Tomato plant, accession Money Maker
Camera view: horizontal (90 deg, fisheye); turntable rotation: 240 degrees
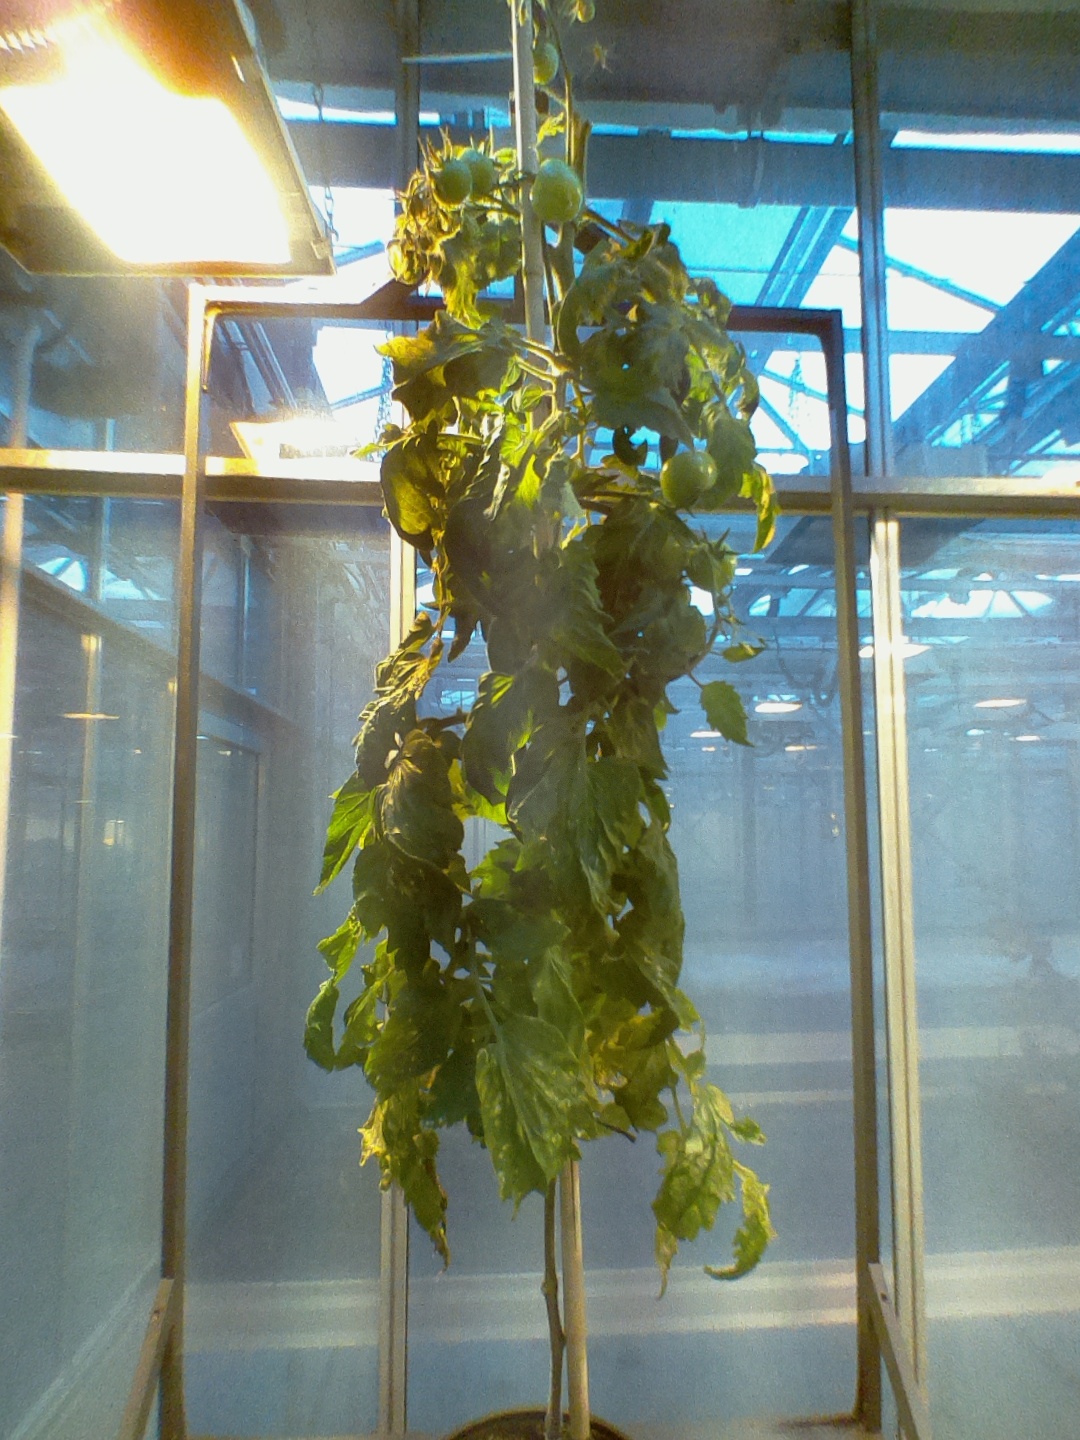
BBCH growth stage 75: 50%-60% of final fruit size